Susana Pagano

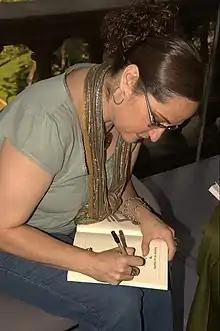
Pagano autographs a book at an event at the Monterrey Institute of Technology and Higher Education, Mexico City.

Susana Pagano (born 1968 in Mexico) is a narrator, and an author of various novels and short stories.